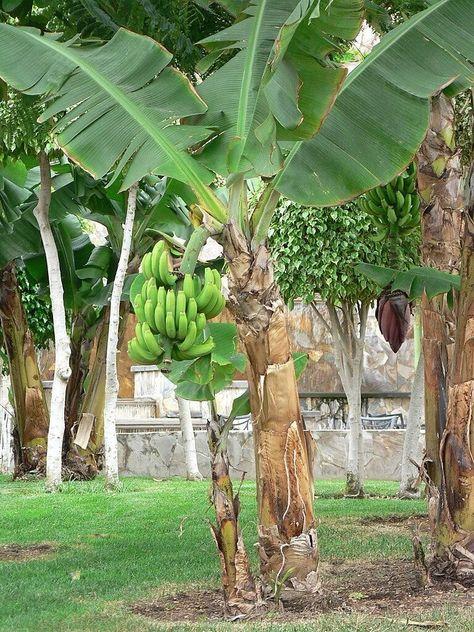
Migomba imejaa mikungu ya ndizi mbichi zilizoanza kukomaa mashambani kwa ajili ya mavuno. Hii ni hatua za ukuaji wa mazao ya biashara na maandalizi ya kuvuna ili kuhakikisha mavuno yenye tija na kuweza kuwapatia kipato wakulima.